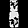
Label: Dress